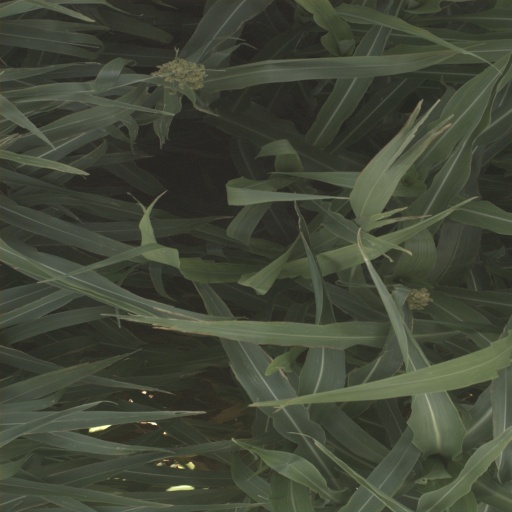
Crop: sorghum